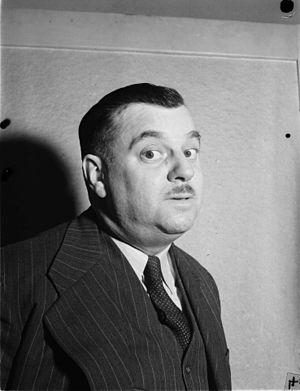
Le comédien Ovila Légaré.
Ovila Légaré, né à Montréal le 21 juillet 1901, et mort dans la même ville le 19 février 1978, à l'âge de 76 ans, est un acteur et chanteur québécois.